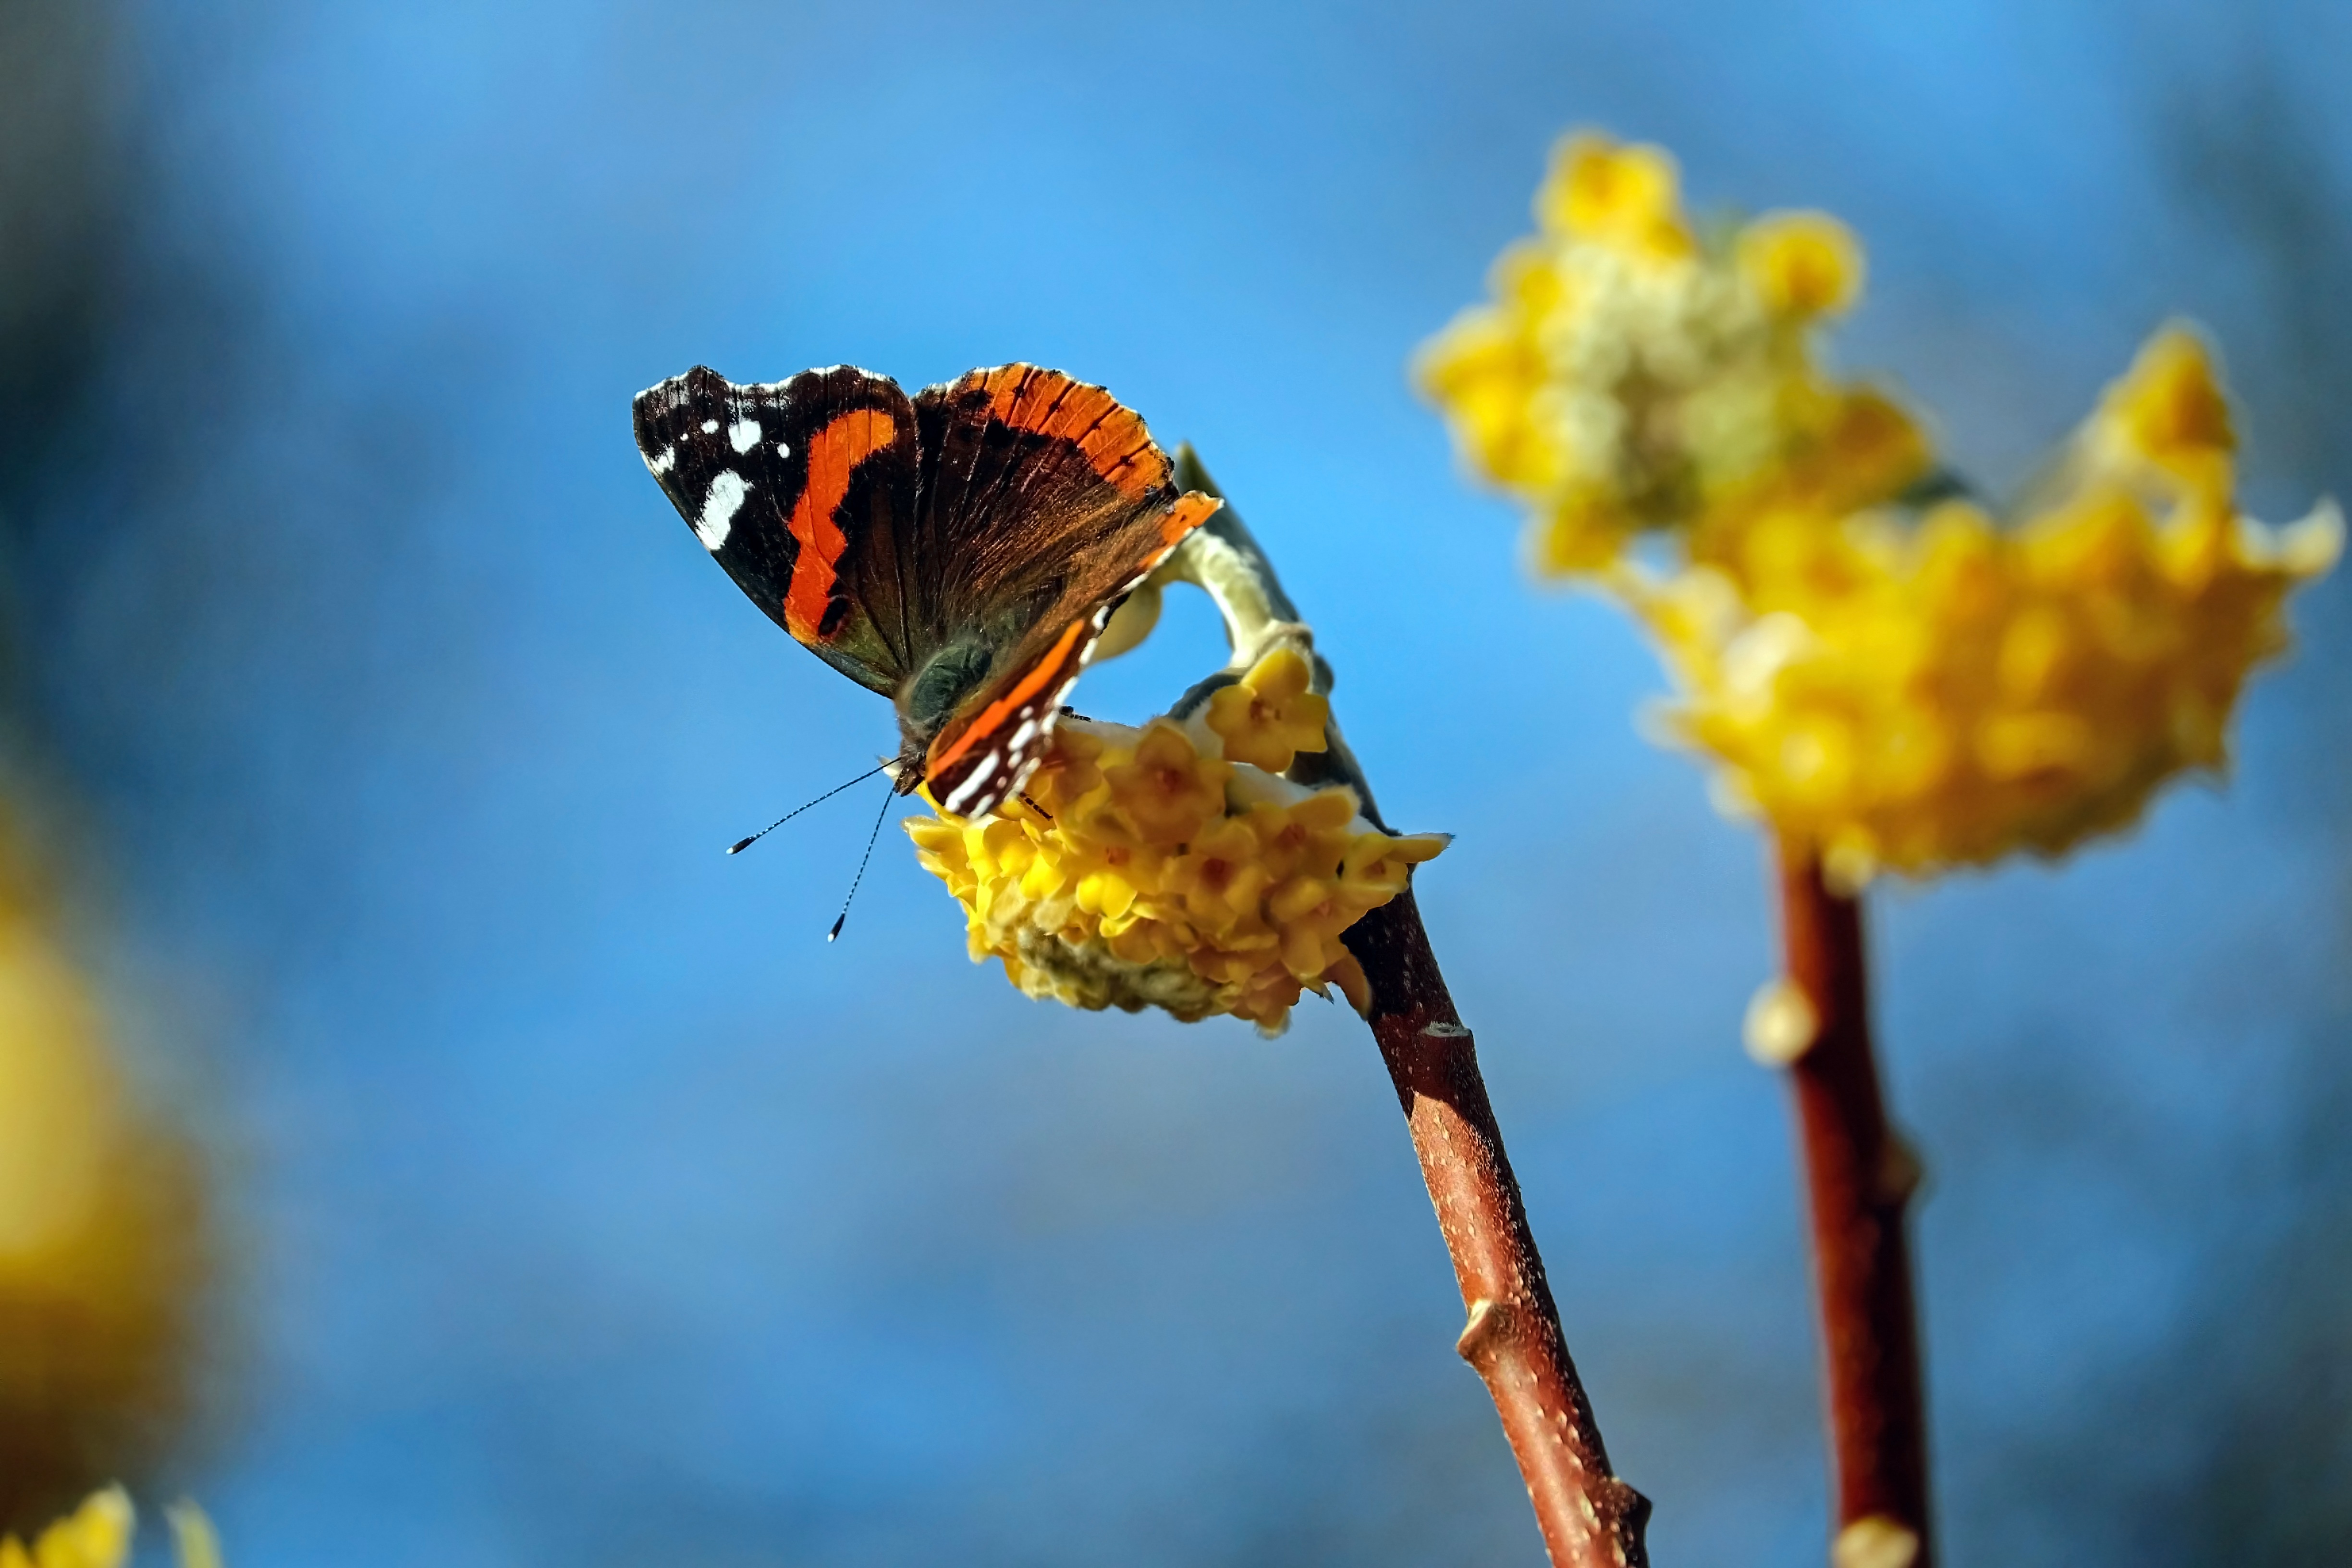
nature, photography, flower, pollen, spring, insect, sitting, butterfly, colorful, yellow, fauna, invertebrate, close up, nectar, admiral, macro photography, edelfalter, on flowers, pollinator, vanessa atalanta, wings open, moths and butterflies, japanese paper bush